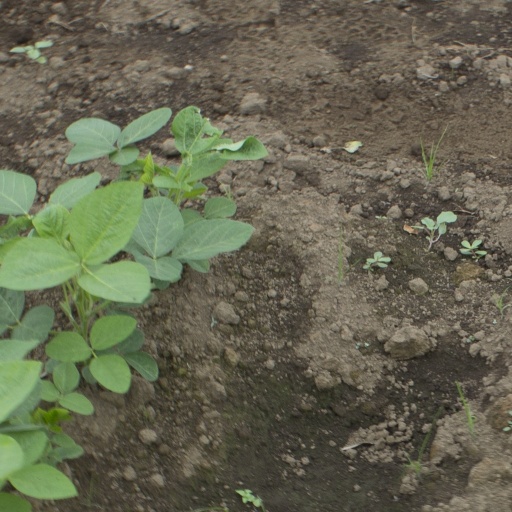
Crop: soybean